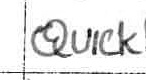
Label: quickly